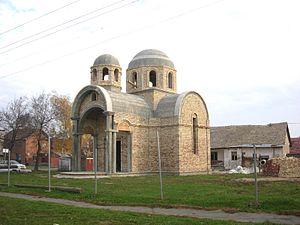
Čonoplja est une localité de Serbie située dans la province autonome de Voïvodine et sur le territoire de la Ville de Sombor, district de Bačka occidentale. Au recensement de 2011, elle comptait 3 393 habitants.